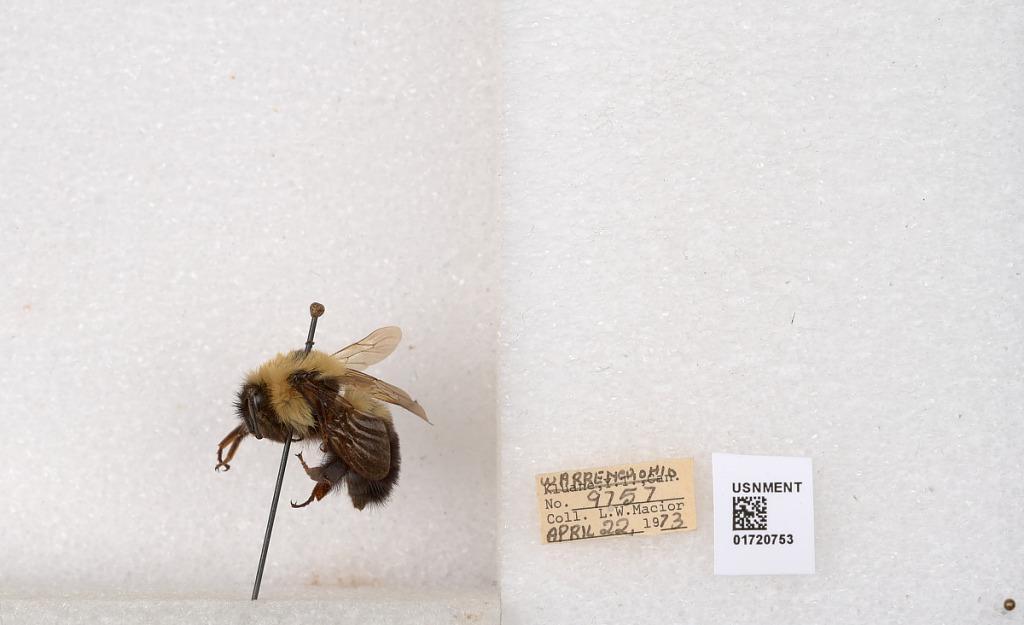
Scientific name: Bombus bimaculatus Cresson
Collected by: L. Macior
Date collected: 1973-4-22
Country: United States
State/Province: Ohio
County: Warren
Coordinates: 39.4276, -84.1668